Renaissance magic

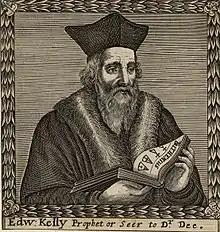
Edward Kelley

Johann Weyer (1515–1588) was a Dutch physician, occultist and demonologist, and a disciple and follower of Heinrich Cornelius Agrippa. He was among the first to publish against the persecution of witches. His most influential work is ('On the Illusions of the Demons and on Spells and Poisons'; 1563).